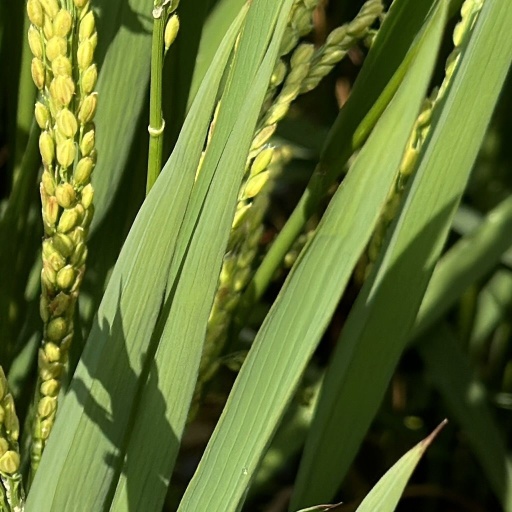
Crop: rice